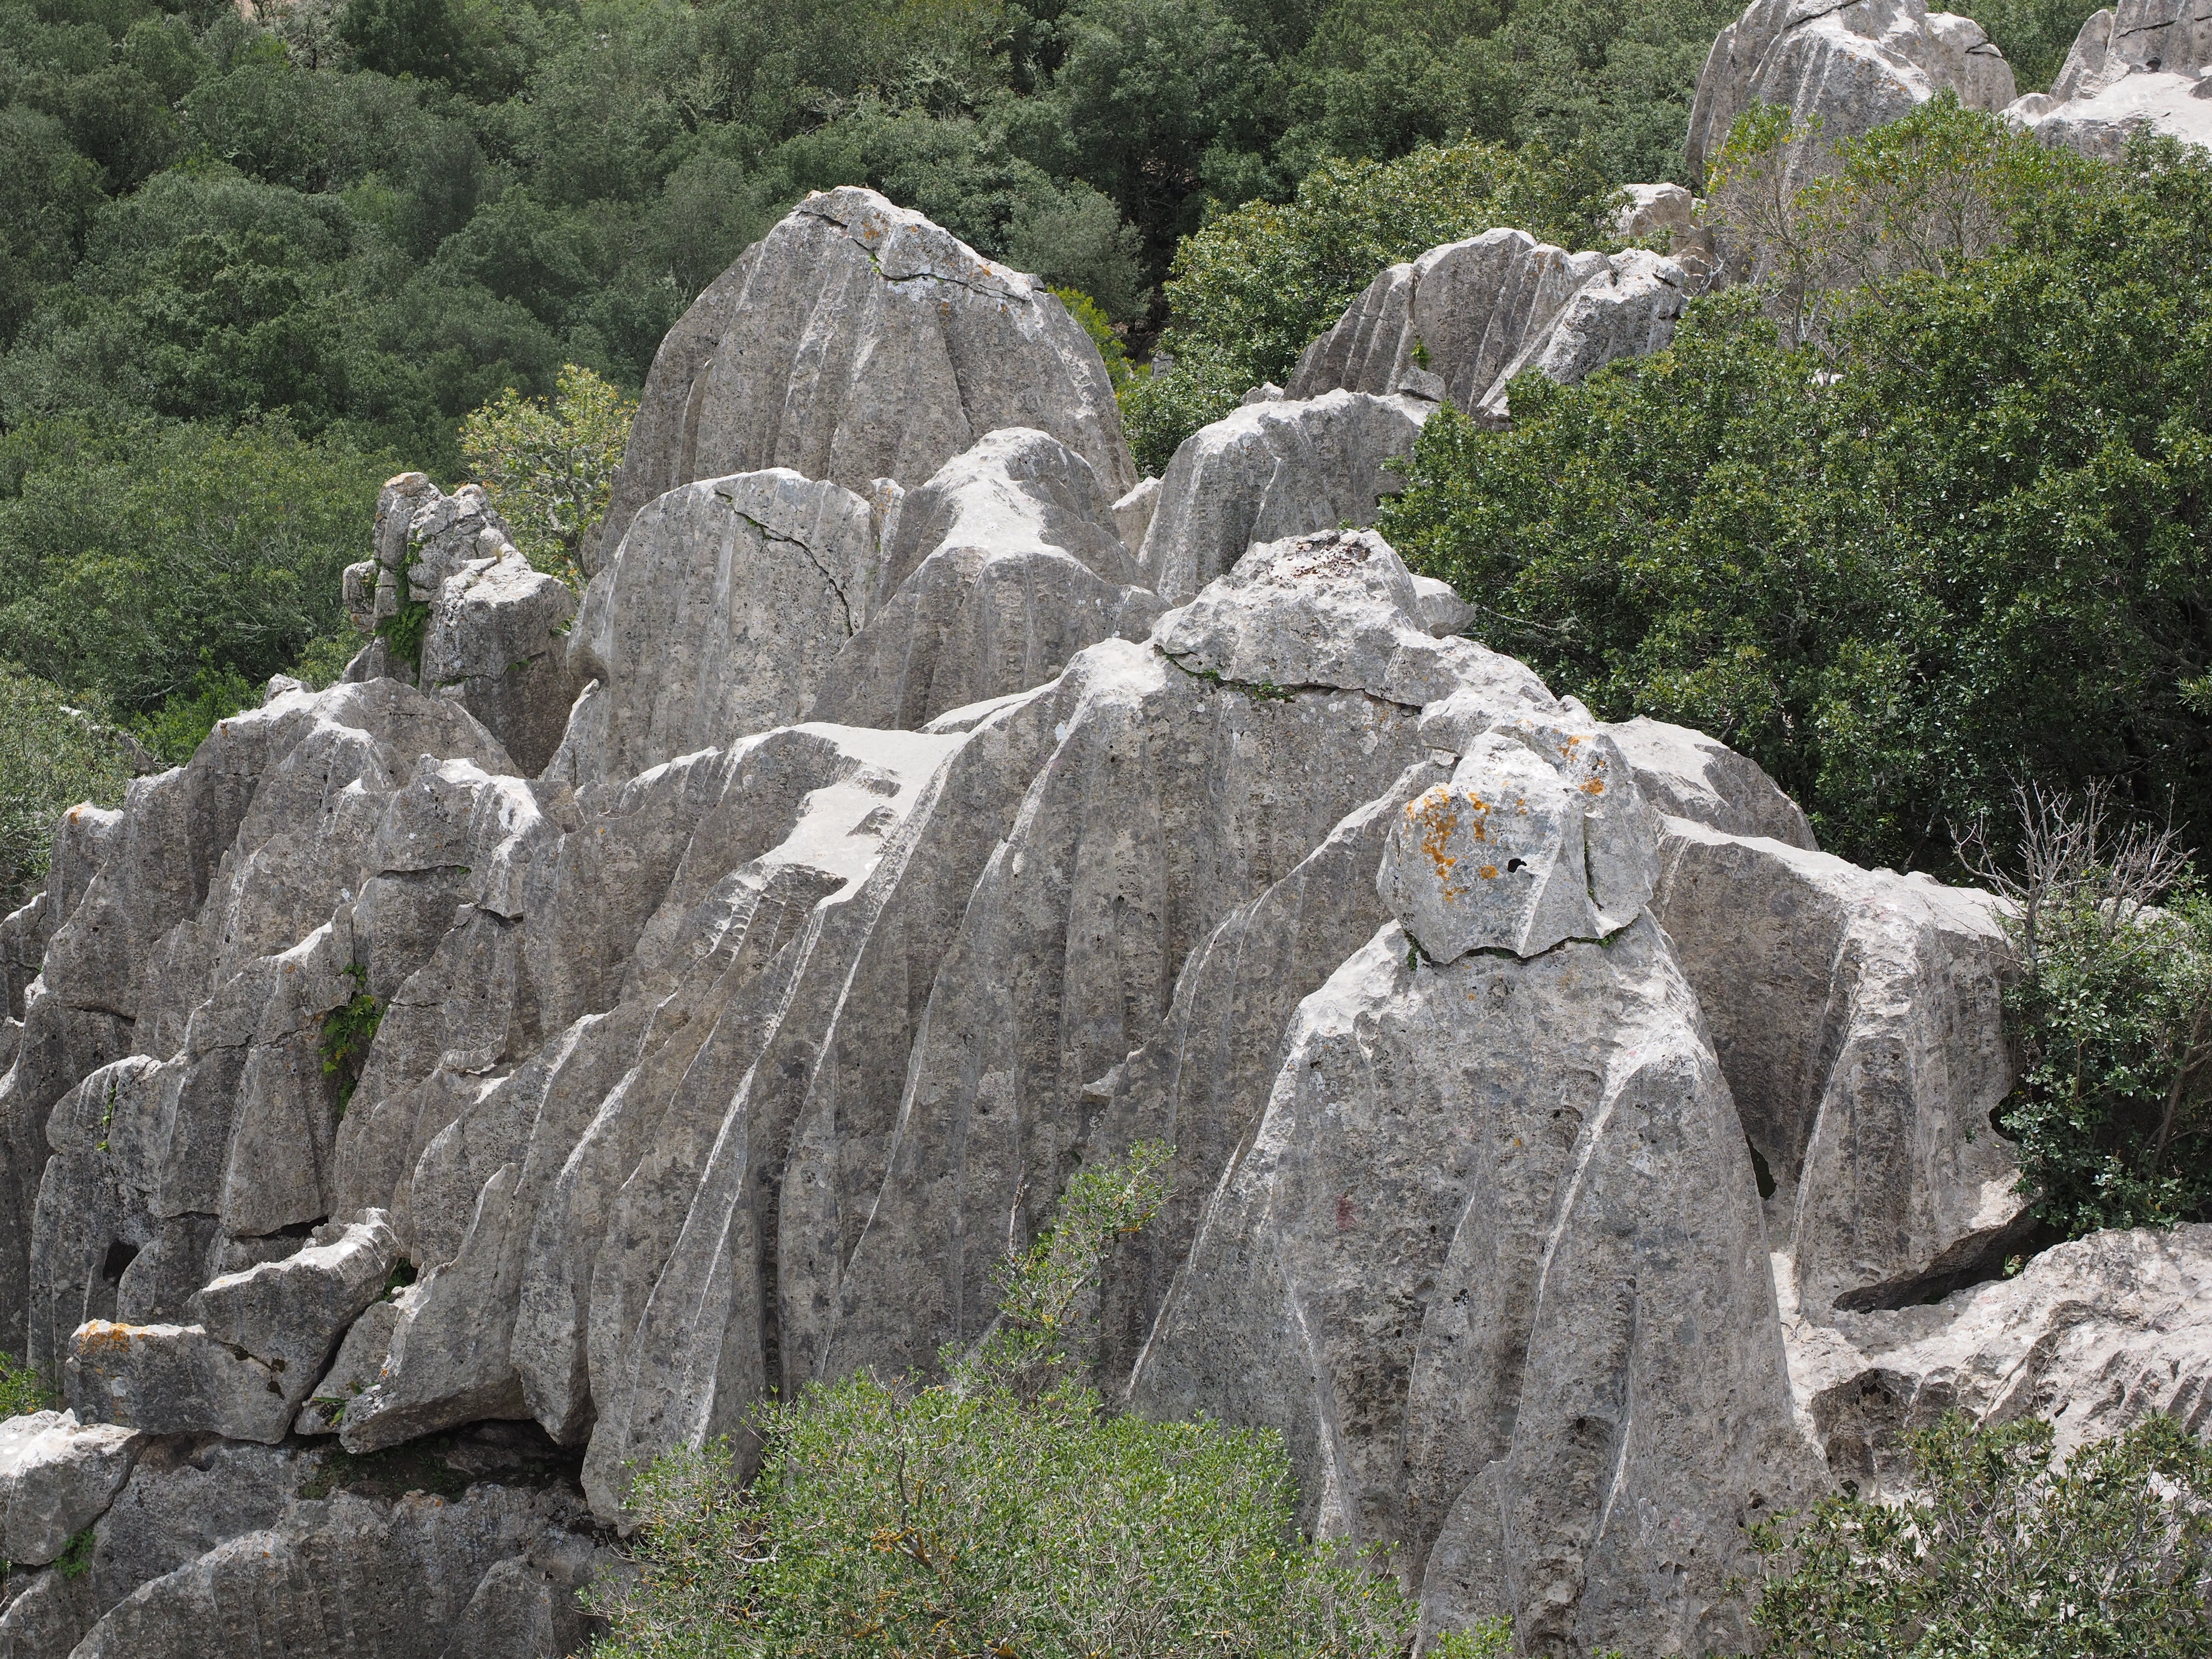
rock, mountain, trail, adventure, formation, terrain, material, ridge, geology, outcrop, badlands, boulder, limestone, bizarre, mallorca, water feature, haunting, bedrock, bold, karst, washed out, karst landscape, serra de tramuntana, lluc, moleta de binifald, limestone rock formations